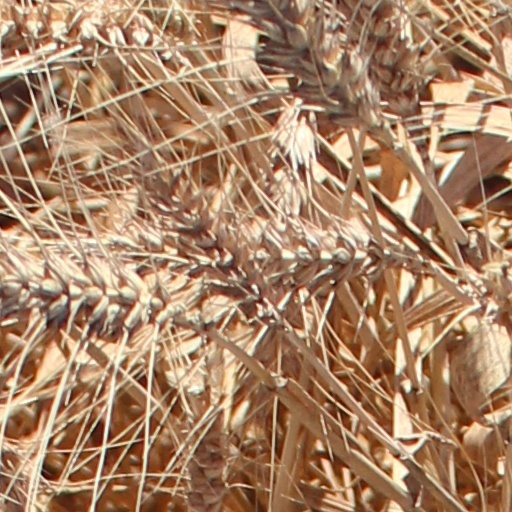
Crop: wheat